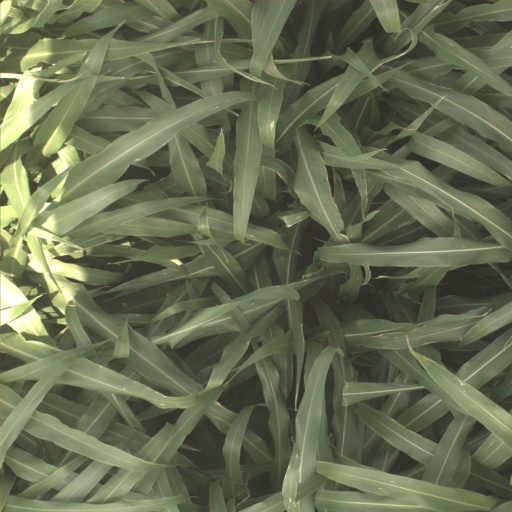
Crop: sorghum